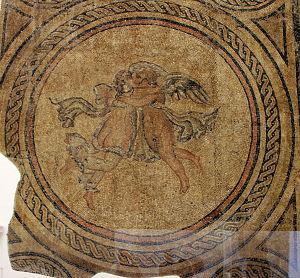
Eros et Psyché. Mosaïque d'époque romaine. Alcazar de Cordoue (Espagne)
Psyché est un personnage qui apparaît dans un roman écrit par Apulée entre 160 et 180, les Métamorphoses.
L'Ode à Psyché est vraisemblablement la première des odes écrites par le poète romantique britannique John Keats en 1819. Il s'agit d'une expérience dans le genre, sous la forme d'une version élargie du sonnet destinée à la description d'une scène dramatique.